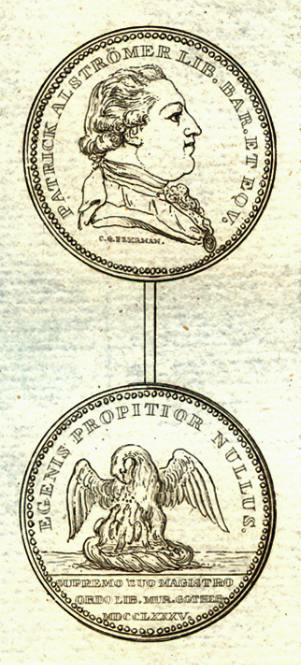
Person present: No